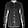
Label: Shirt